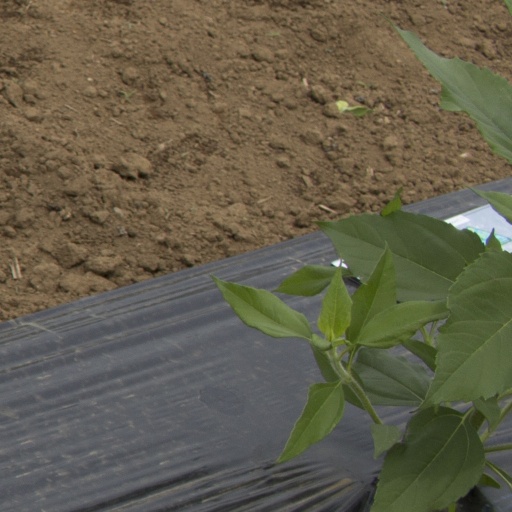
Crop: Jerusalem artichoke